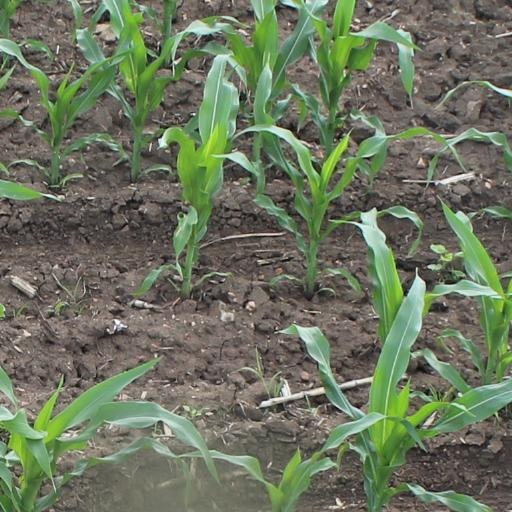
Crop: maize; corn